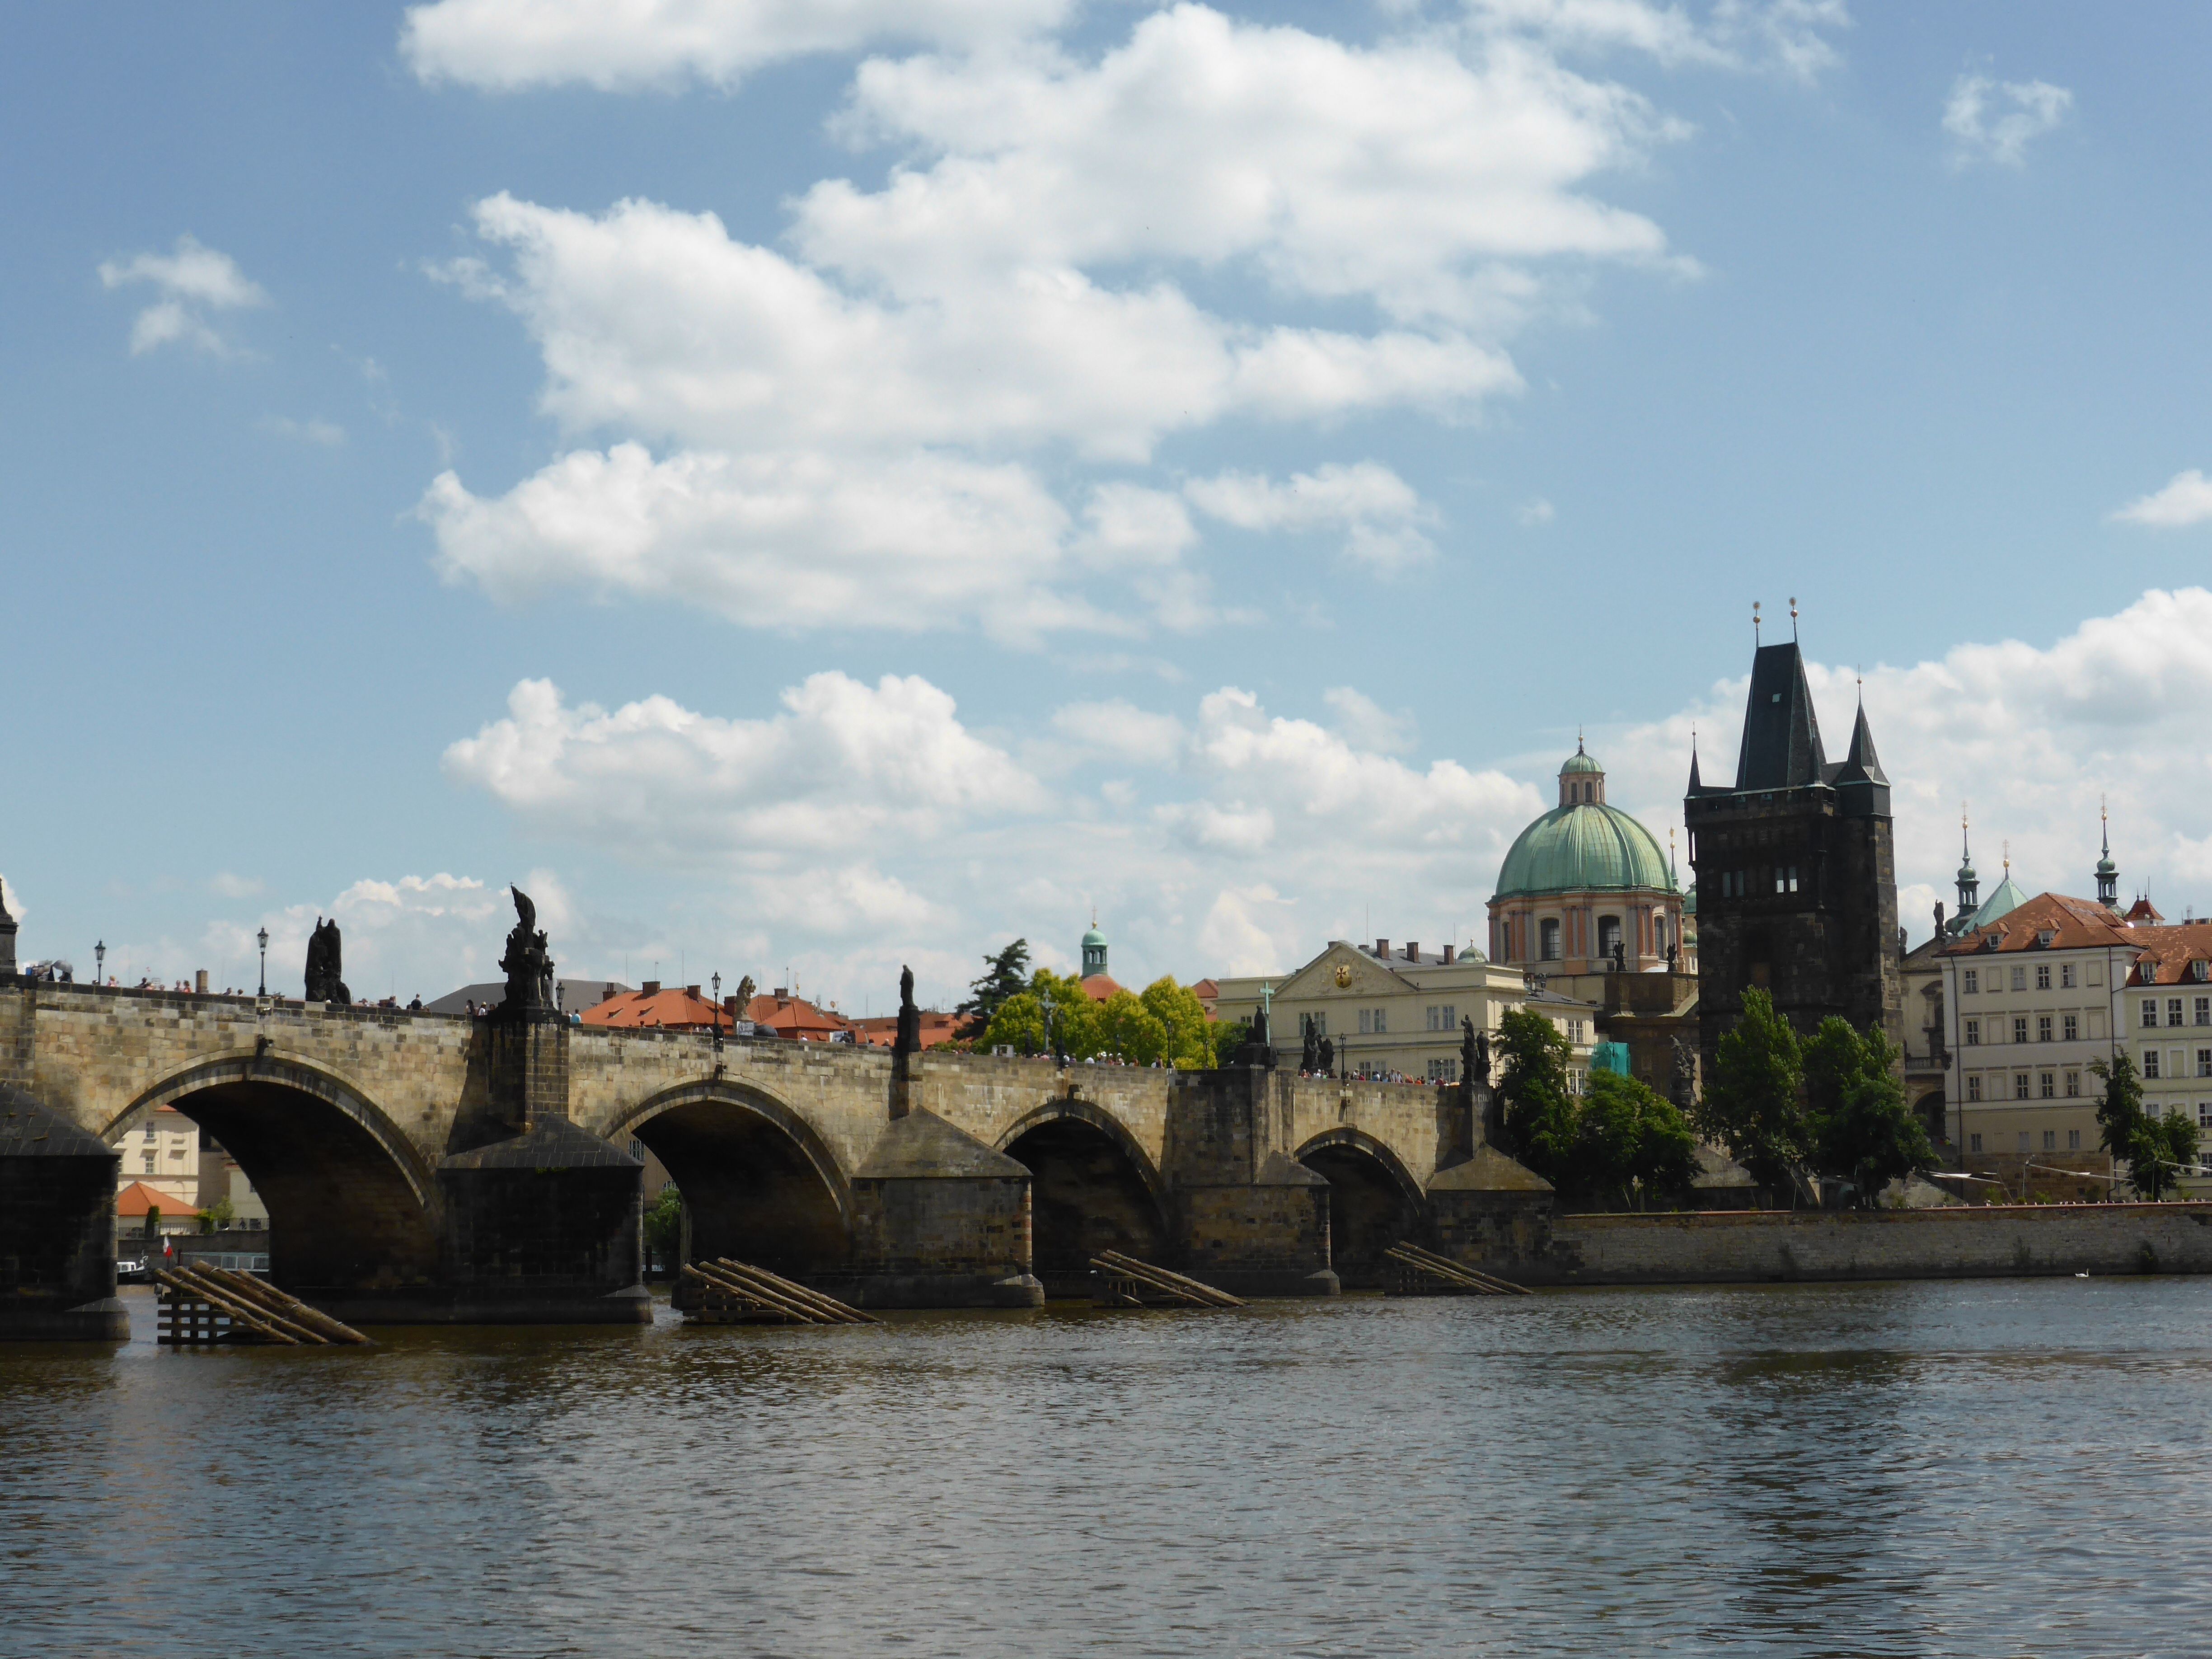
water, bridge, chateau, river, canal, summer, travel, tower, landmark, church, prague, tourism, waterway, old town, capital, historically, czech republic, baroque, charles bridge, tours